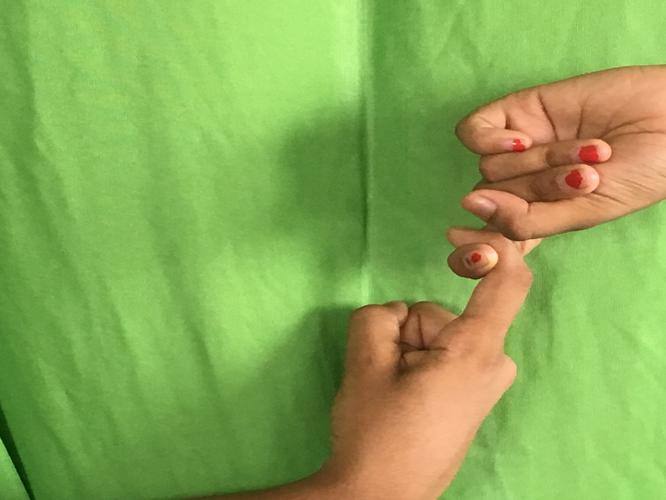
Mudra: Pasha
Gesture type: double_hand